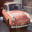
Label: automobile